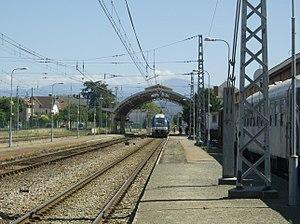
La gare de Pamiers est une gare ferroviaire française de la ligne de Portet-Saint-Simon à Puigcerda, située à proximité du centre ville de Pamiers, sous-préfecture du département de l'Ariège, en région Occitanie.
La ligne de Portet-Saint-Simon à Puigcerda (frontière), parfois dénommée Transpyrénéen Oriental, est une voie ferrée secondaire du sud de la France. Elle relie Portet-sur-Garonne, situé au sud de Toulouse, sur la ligne de Toulouse à Bayonne, à Latour-de-Carol et Puigcerdà, villes situées de part et d'autre de la frontière espagnole, en Cerdagne. Elle constitue la ligne 672 000 du réseau ferré national français.
L’Ariège est un département français de la région Occitanie, nommé d'après la rivière homonyme. L’Insee et la Poste lui attribuent le code 09. Sa préfecture est Foix.